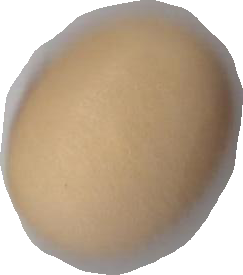
Variety: Anjasmoro